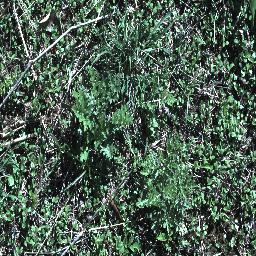
Label: parthenium